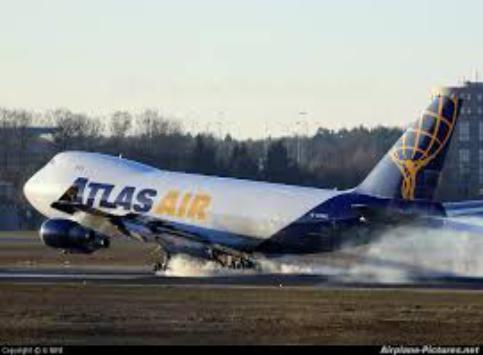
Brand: atlas air
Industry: Transportation